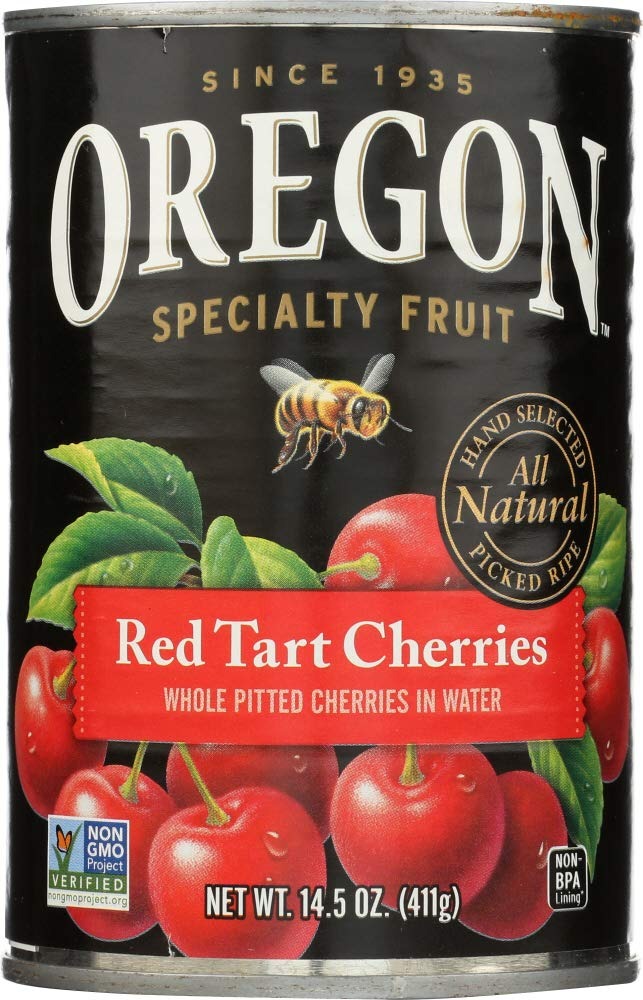
Item Name: Oregon Fruit Tart Cherries, In Water, 14.5 oz
Product Description: Oregon Fruit Tart Cherries, In Water, 14.5 oz
Value: 14.5
Unit: Fl Oz

Price: 5.75